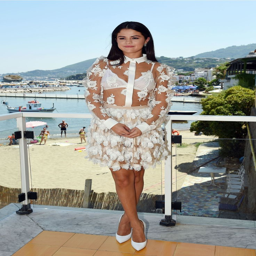
this fashion proves the star has come a long way .